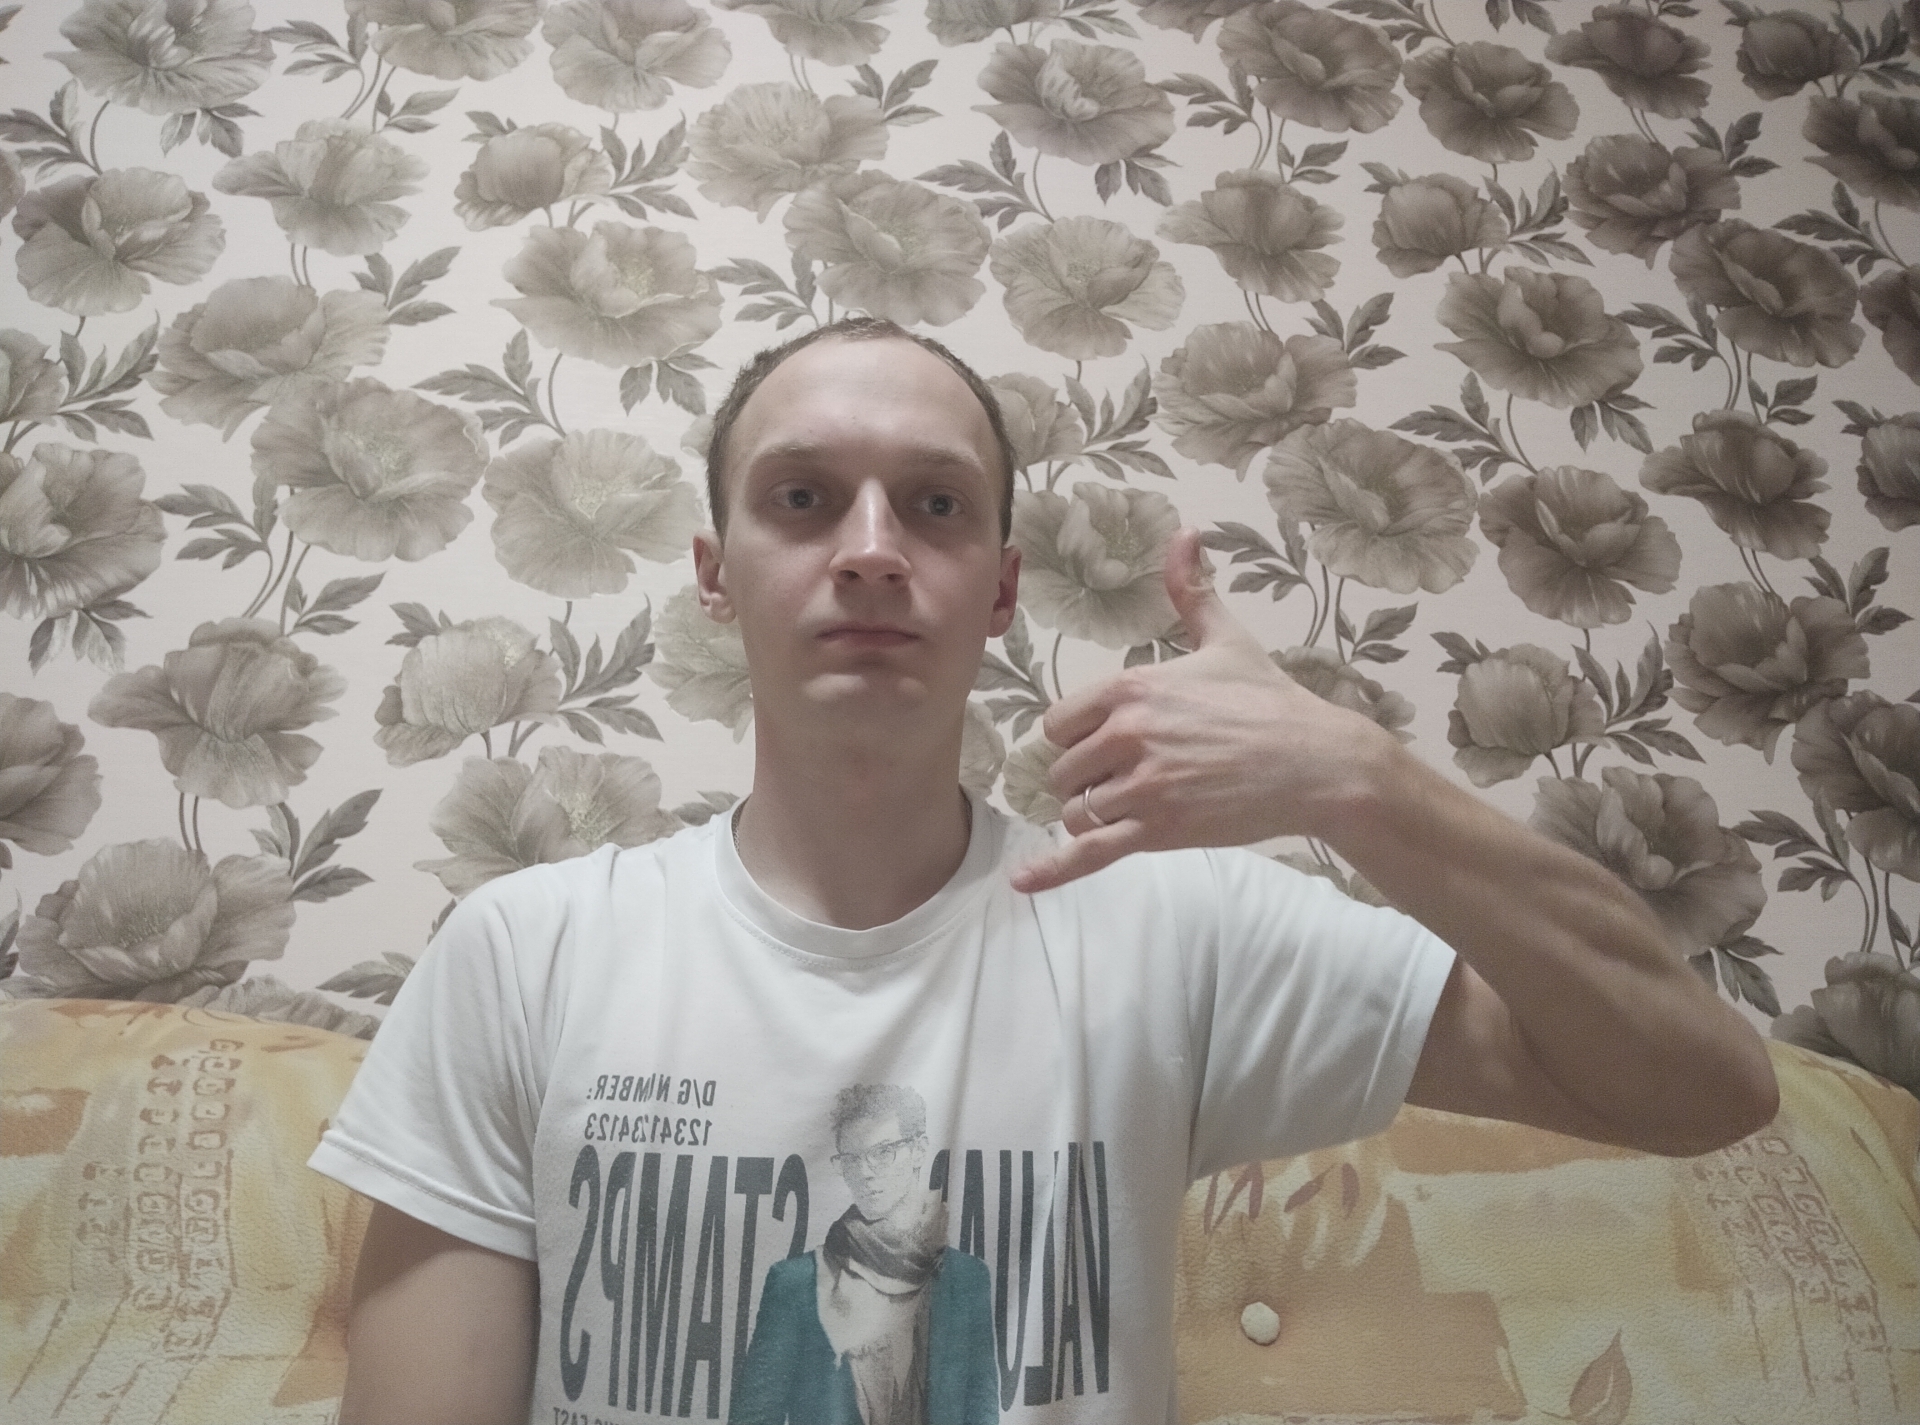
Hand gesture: call